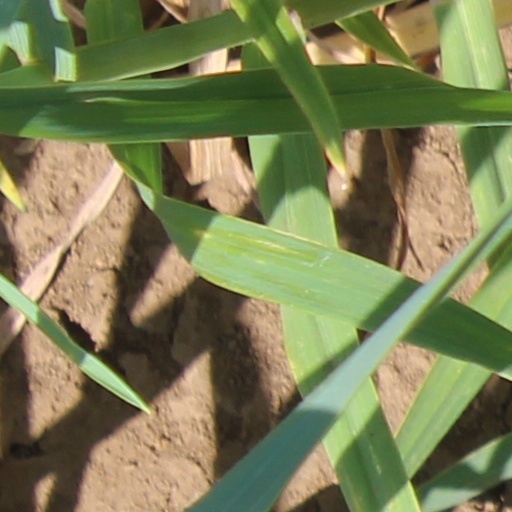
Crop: wheat